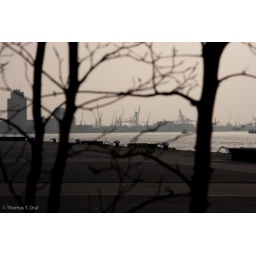
Overzichtje van de Rotterdamse haven in het namiddagse zonnetje door de struiken heen .Foto gemaakt door @spems (Emma)